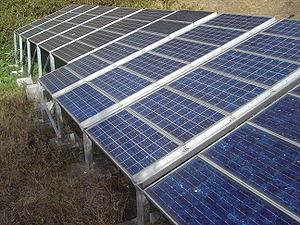
Une centrale électrique solaire est un système de production d'électricité qui utilise l'énergie solaire comme seul carburant. Il en existe essentiellement deux types, les centrales solaires photovoltaïques et les centrales solaires thermodynamiques.
Une centrale électrique est un site industriel destiné à la production d'électricité. Les centrales électriques alimentent en électricité, au moyen du réseau électrique, les consommateurs, particuliers ou industriels éloignés de la centrale. La production d'électricité y est assurée par la conversion en énergie électrique d'une énergie primaire qui peut être soit mécanique, soit chimique, soit nucléaire, soit solaire.